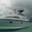
Label: ship